Gang bang

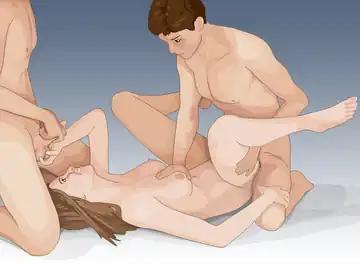
An illustration depicting a gang bang

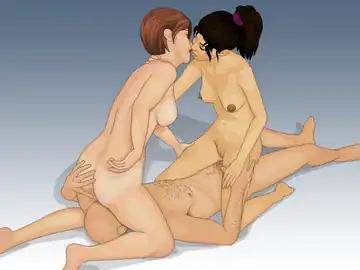
An illustration depicting a reverse gang bang

A gang bang is a sexual activity in which one person is the central focus of the sexual activity of several people, usually more than three, sequentially or simultaneously. The term generally refers to a woman being the focus; one man with multiple women can be referred to as a "reverse gang bang". The term has become associated with the porn industry and usually describes a staged event wherein a woman has sex with several men in direct succession. Bukkake is a type of gang bang, originating in Japan, that focuses on the central person being ejaculated upon by male participants.